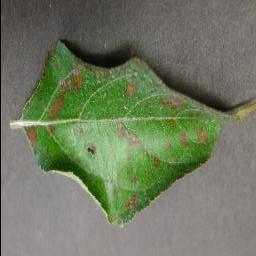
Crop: apple
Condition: cedar_rust